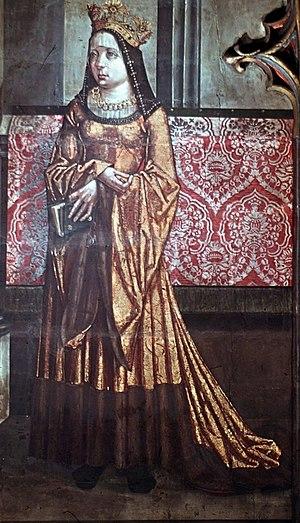
Les conjointes des souverains hongrois recevaient le titre de leur époux, les rois de Hongrie. Le titre de reine de Hongrie fut donc porté indifféremment par les épouses royales et par les deux souveraines en titre que connut la Hongrie : Marie Iʳᵉ de Hongrie et Marie-Thérèse d'Autriche.
Anne de Foix, fut reine consort de Bohême et épouse de Vladislas IV de Bohême.
"Cette liste concerne les conjoints des souverains de Bohême. Toutes ont été des femmes et titrées reines, à l'exception de l'époux du ""roi"" de Bohême Marie-Thérèse d'Autriche, François Iᵉʳ du Saint-Empire. De ce fait, Marie-Thérèse demeure la seule reine régnante de Bohême.